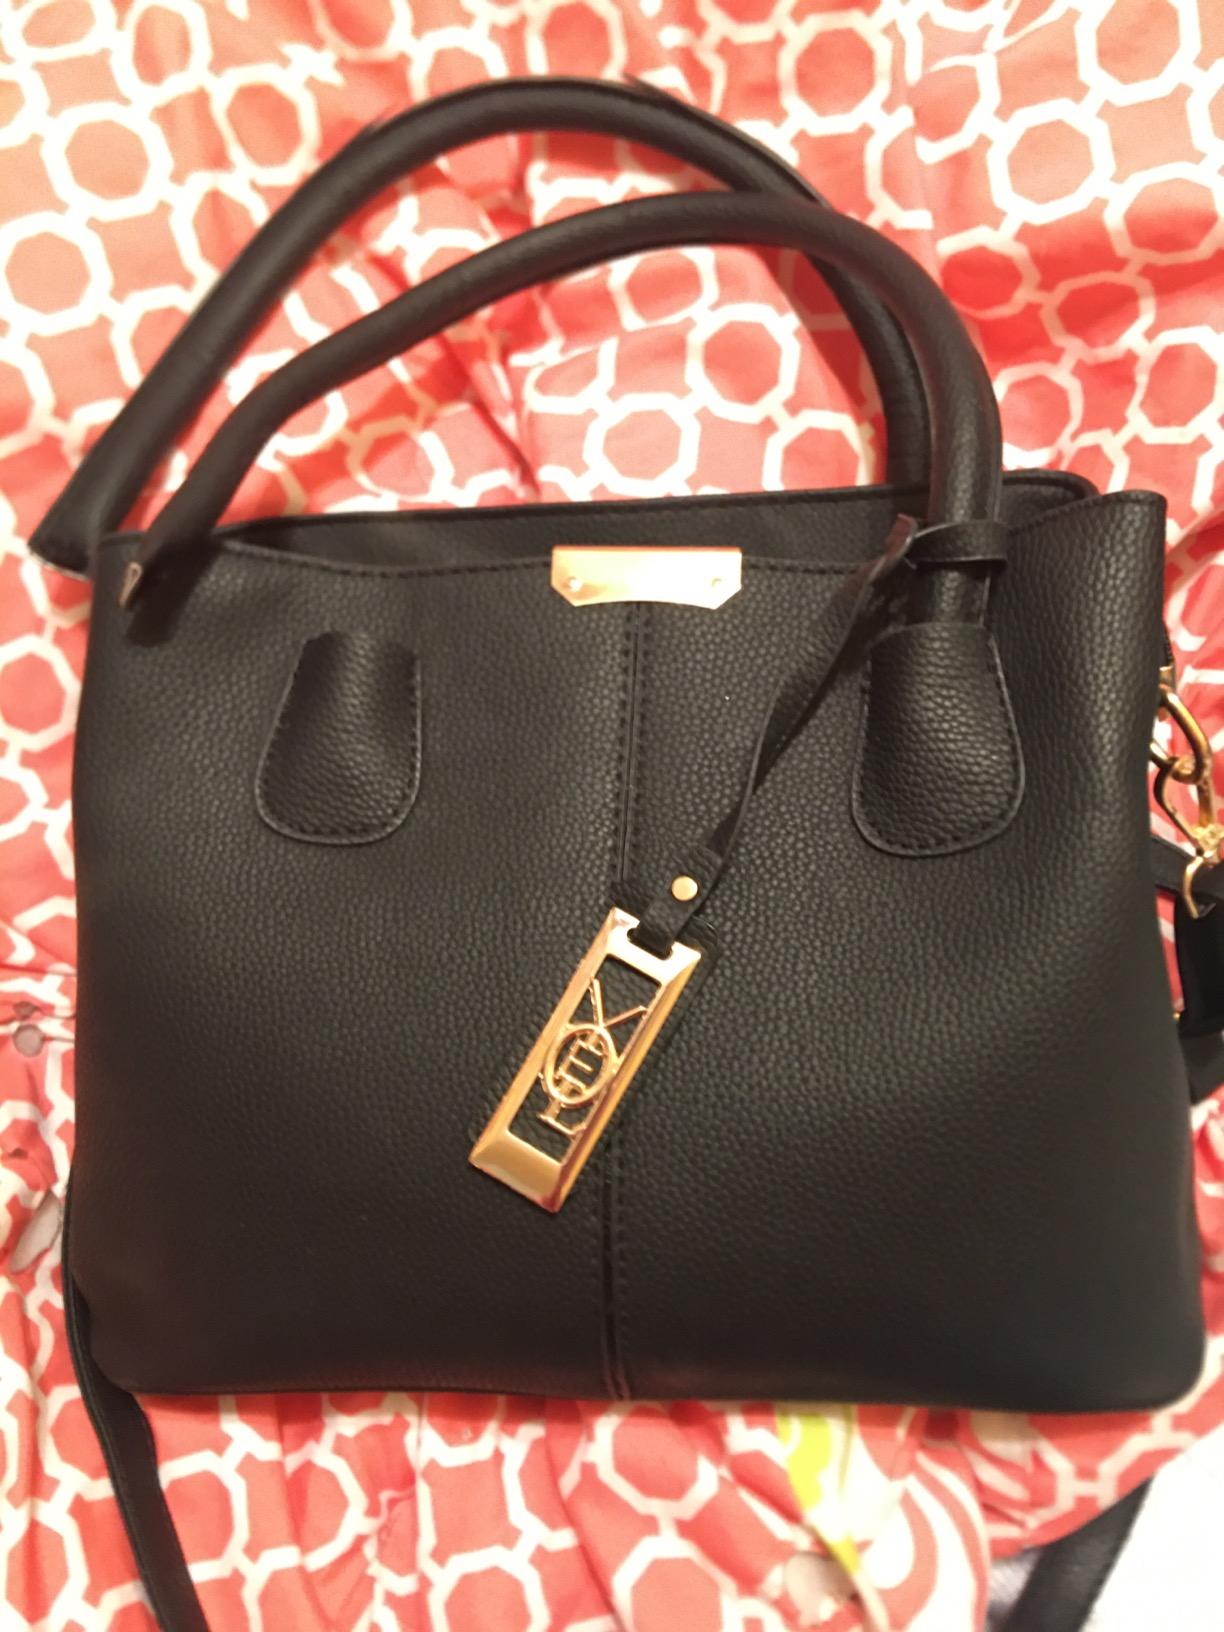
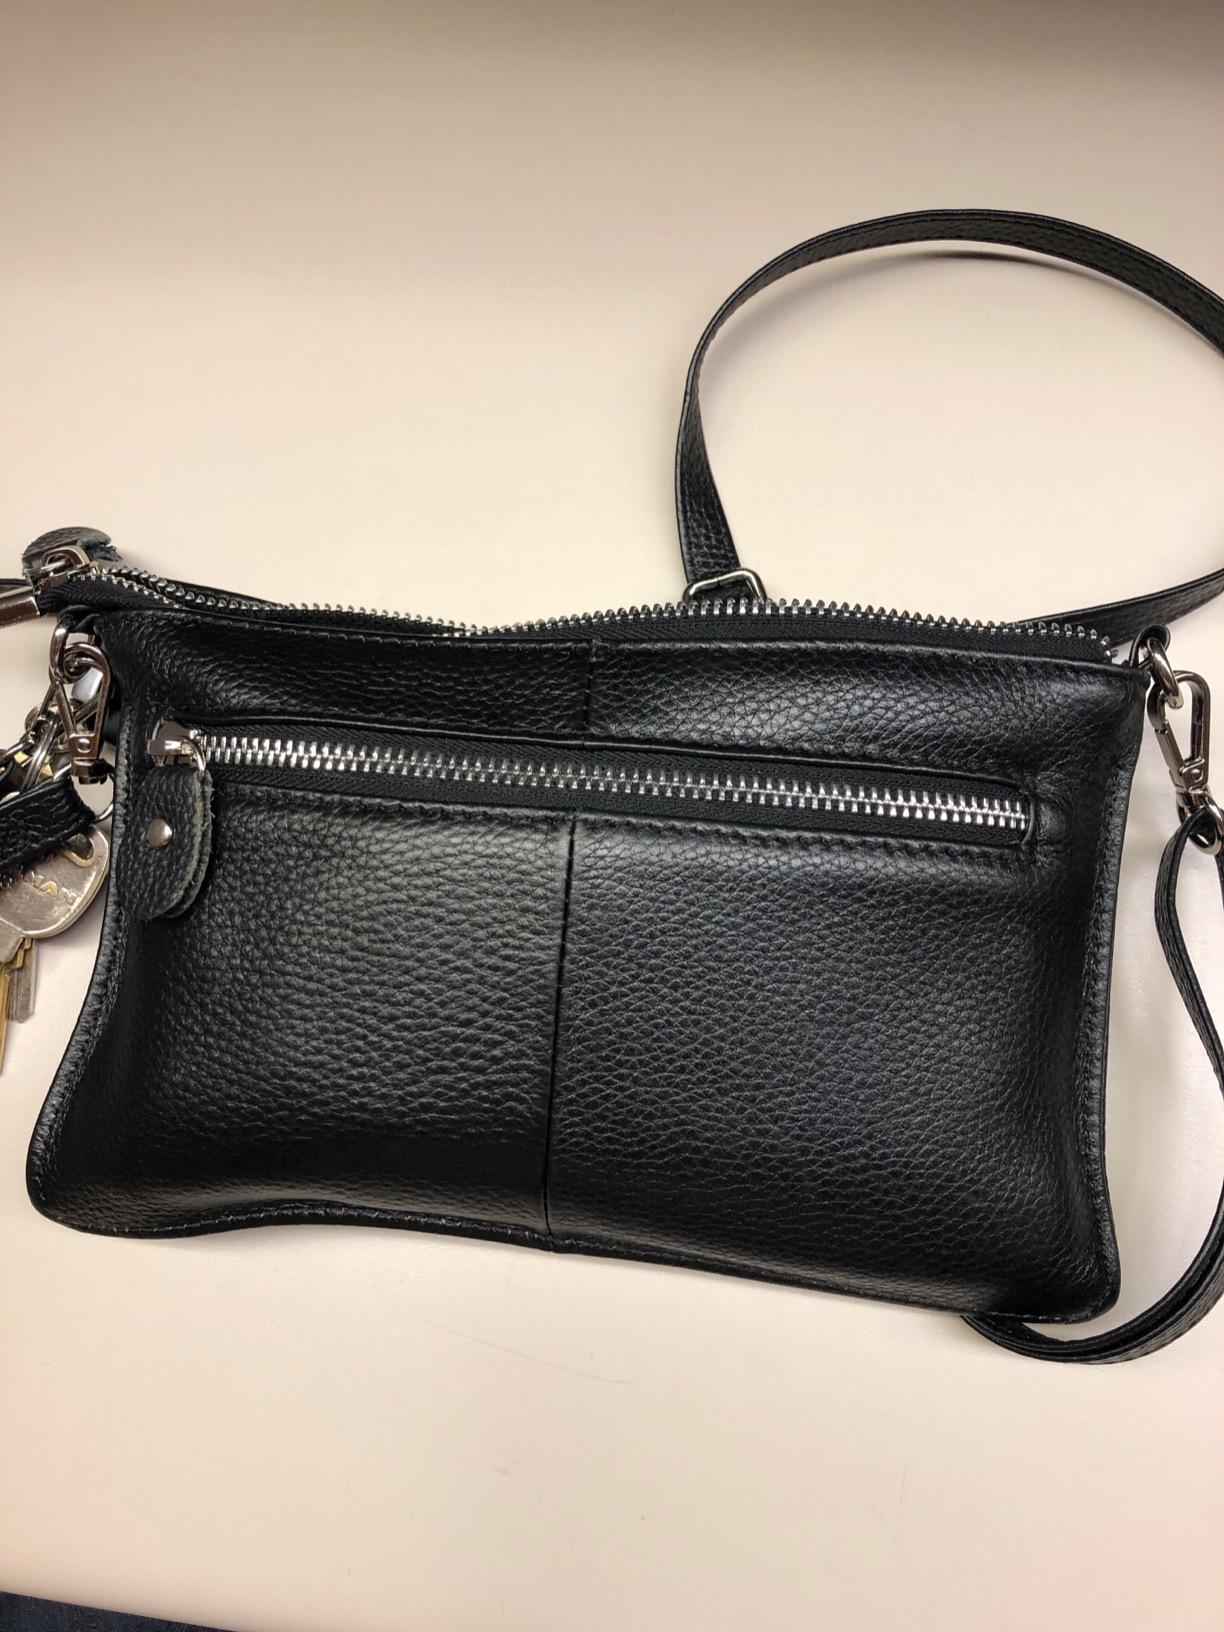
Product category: accessories_handbag
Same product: no